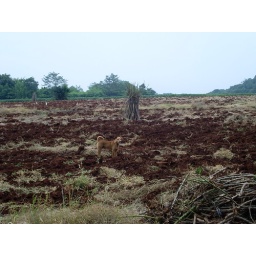
Stray dog in field